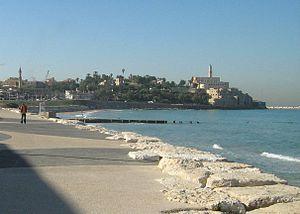
L'église Saint-Pierre est une église catholique de Jaffa, ville aujourd'hui absorbée par la municipalité de Tel Aviv en Israël. Jaffa, ou Jophé, dans le Nouveau Testament, est le lieu ou saint Pierre guérit Tabitha, veuve disciple du Christ. L'église lui est donc dédiée.
Jaffa est la partie sud, ancienne, de la ville de Tel Aviv-Jaffa en Israël. C'est l'un des ports les plus anciens de la côte orientale de la mer Méditerranée.